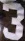
Number: 3